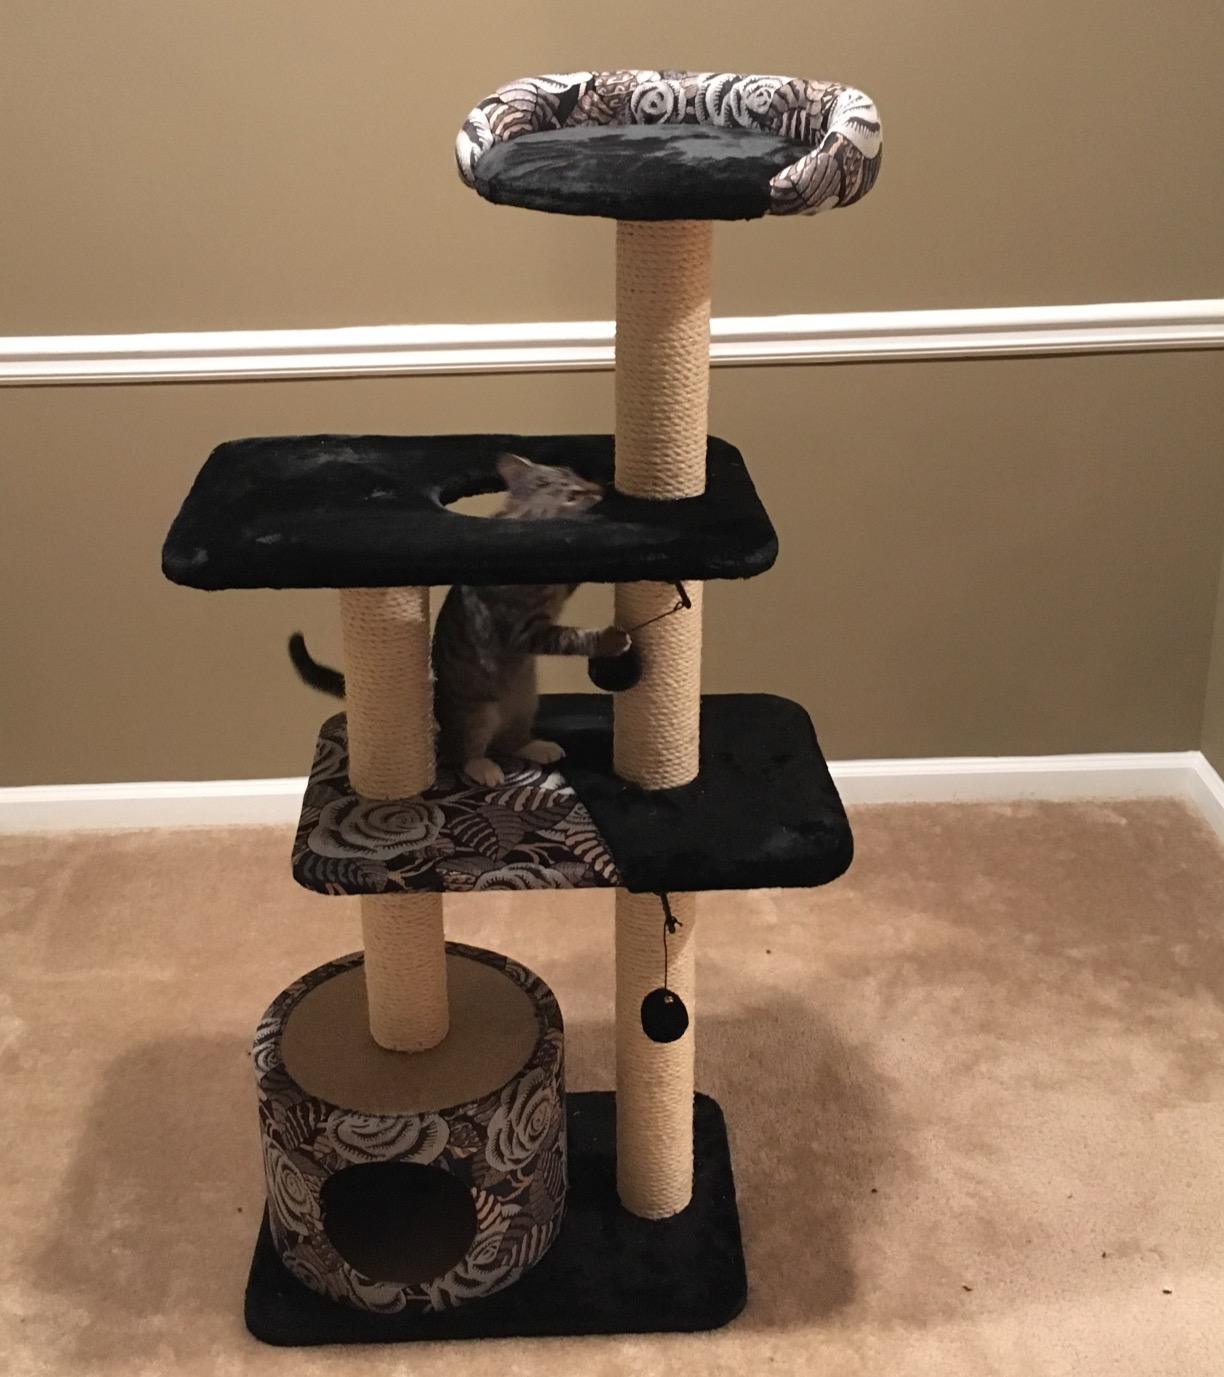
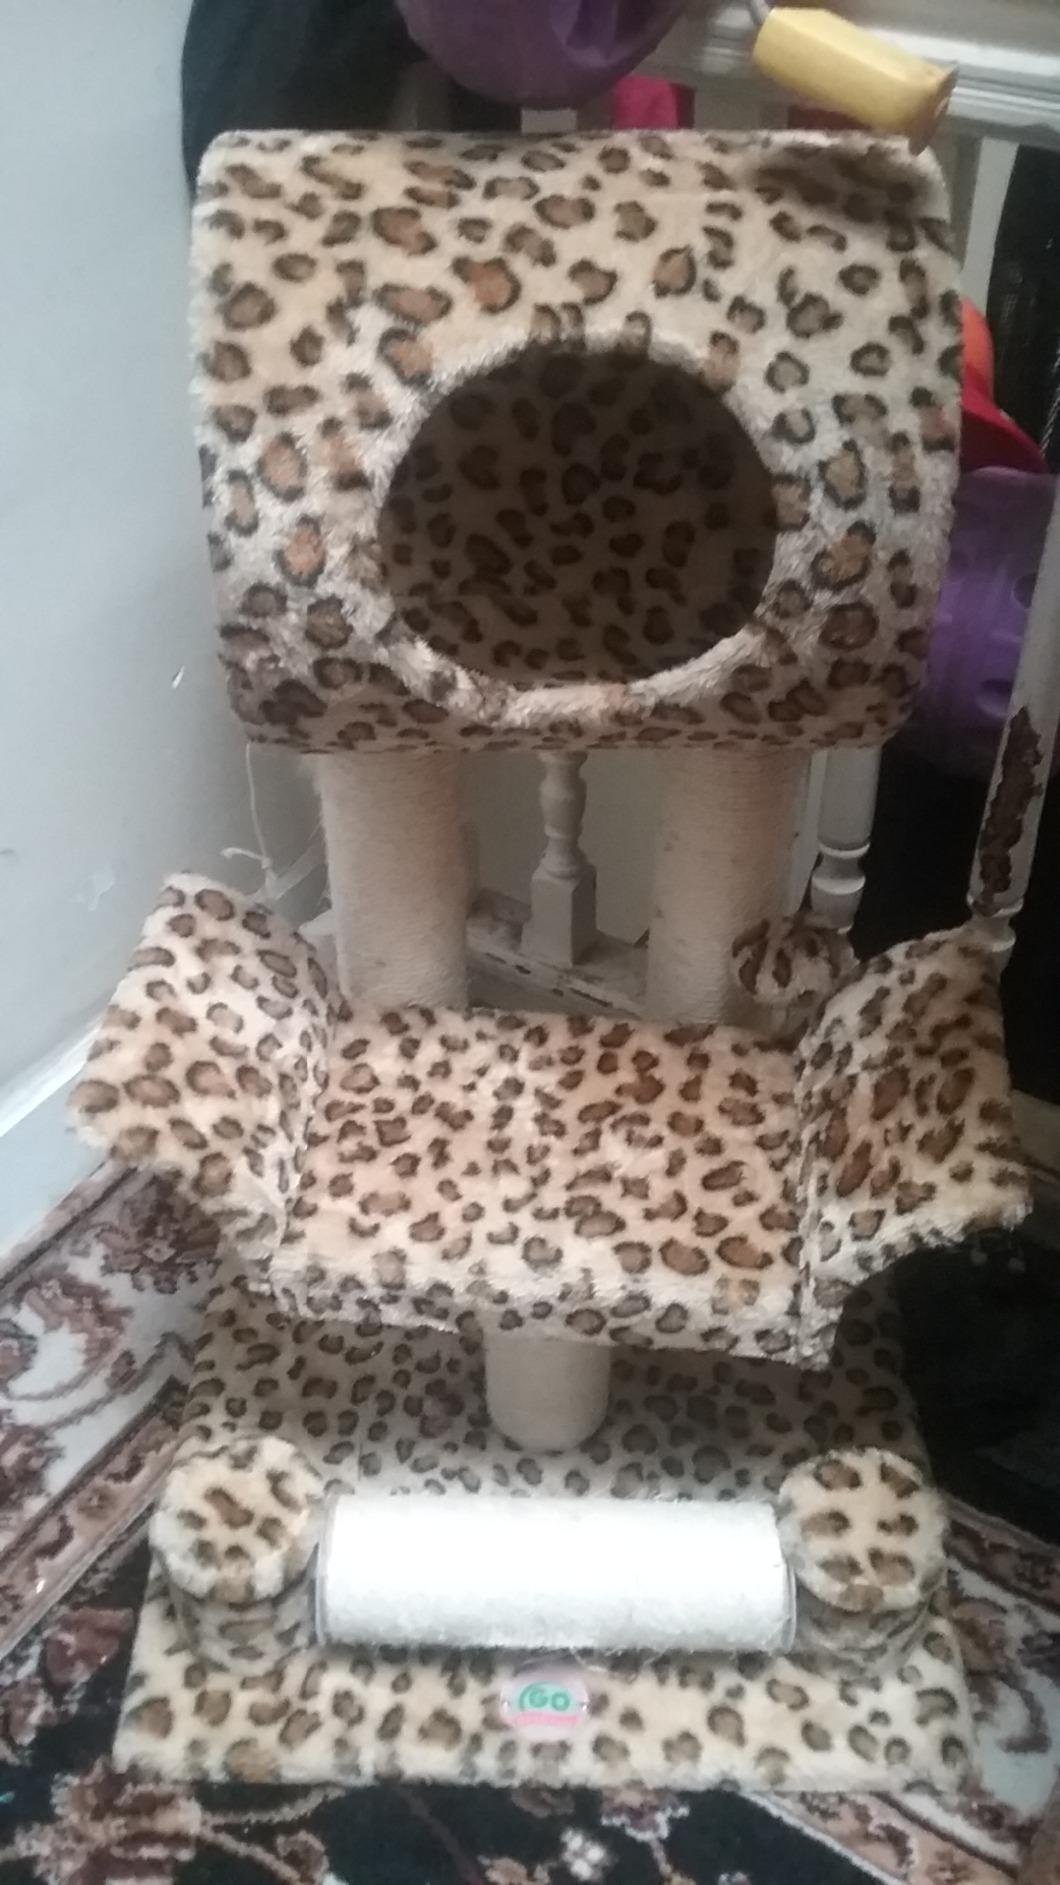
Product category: items_cat tree
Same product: no